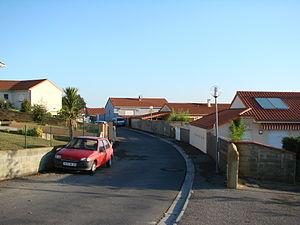
Dours est une commune française située dans le département des Hautes-Pyrénées, en région Occitanie. C'est une commune située à environ 10 km au nord-est de Tarbes, sur les coteaux de Pouyastruc marquant la limite orientale de la vallée de Tarbes.